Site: brandenburg
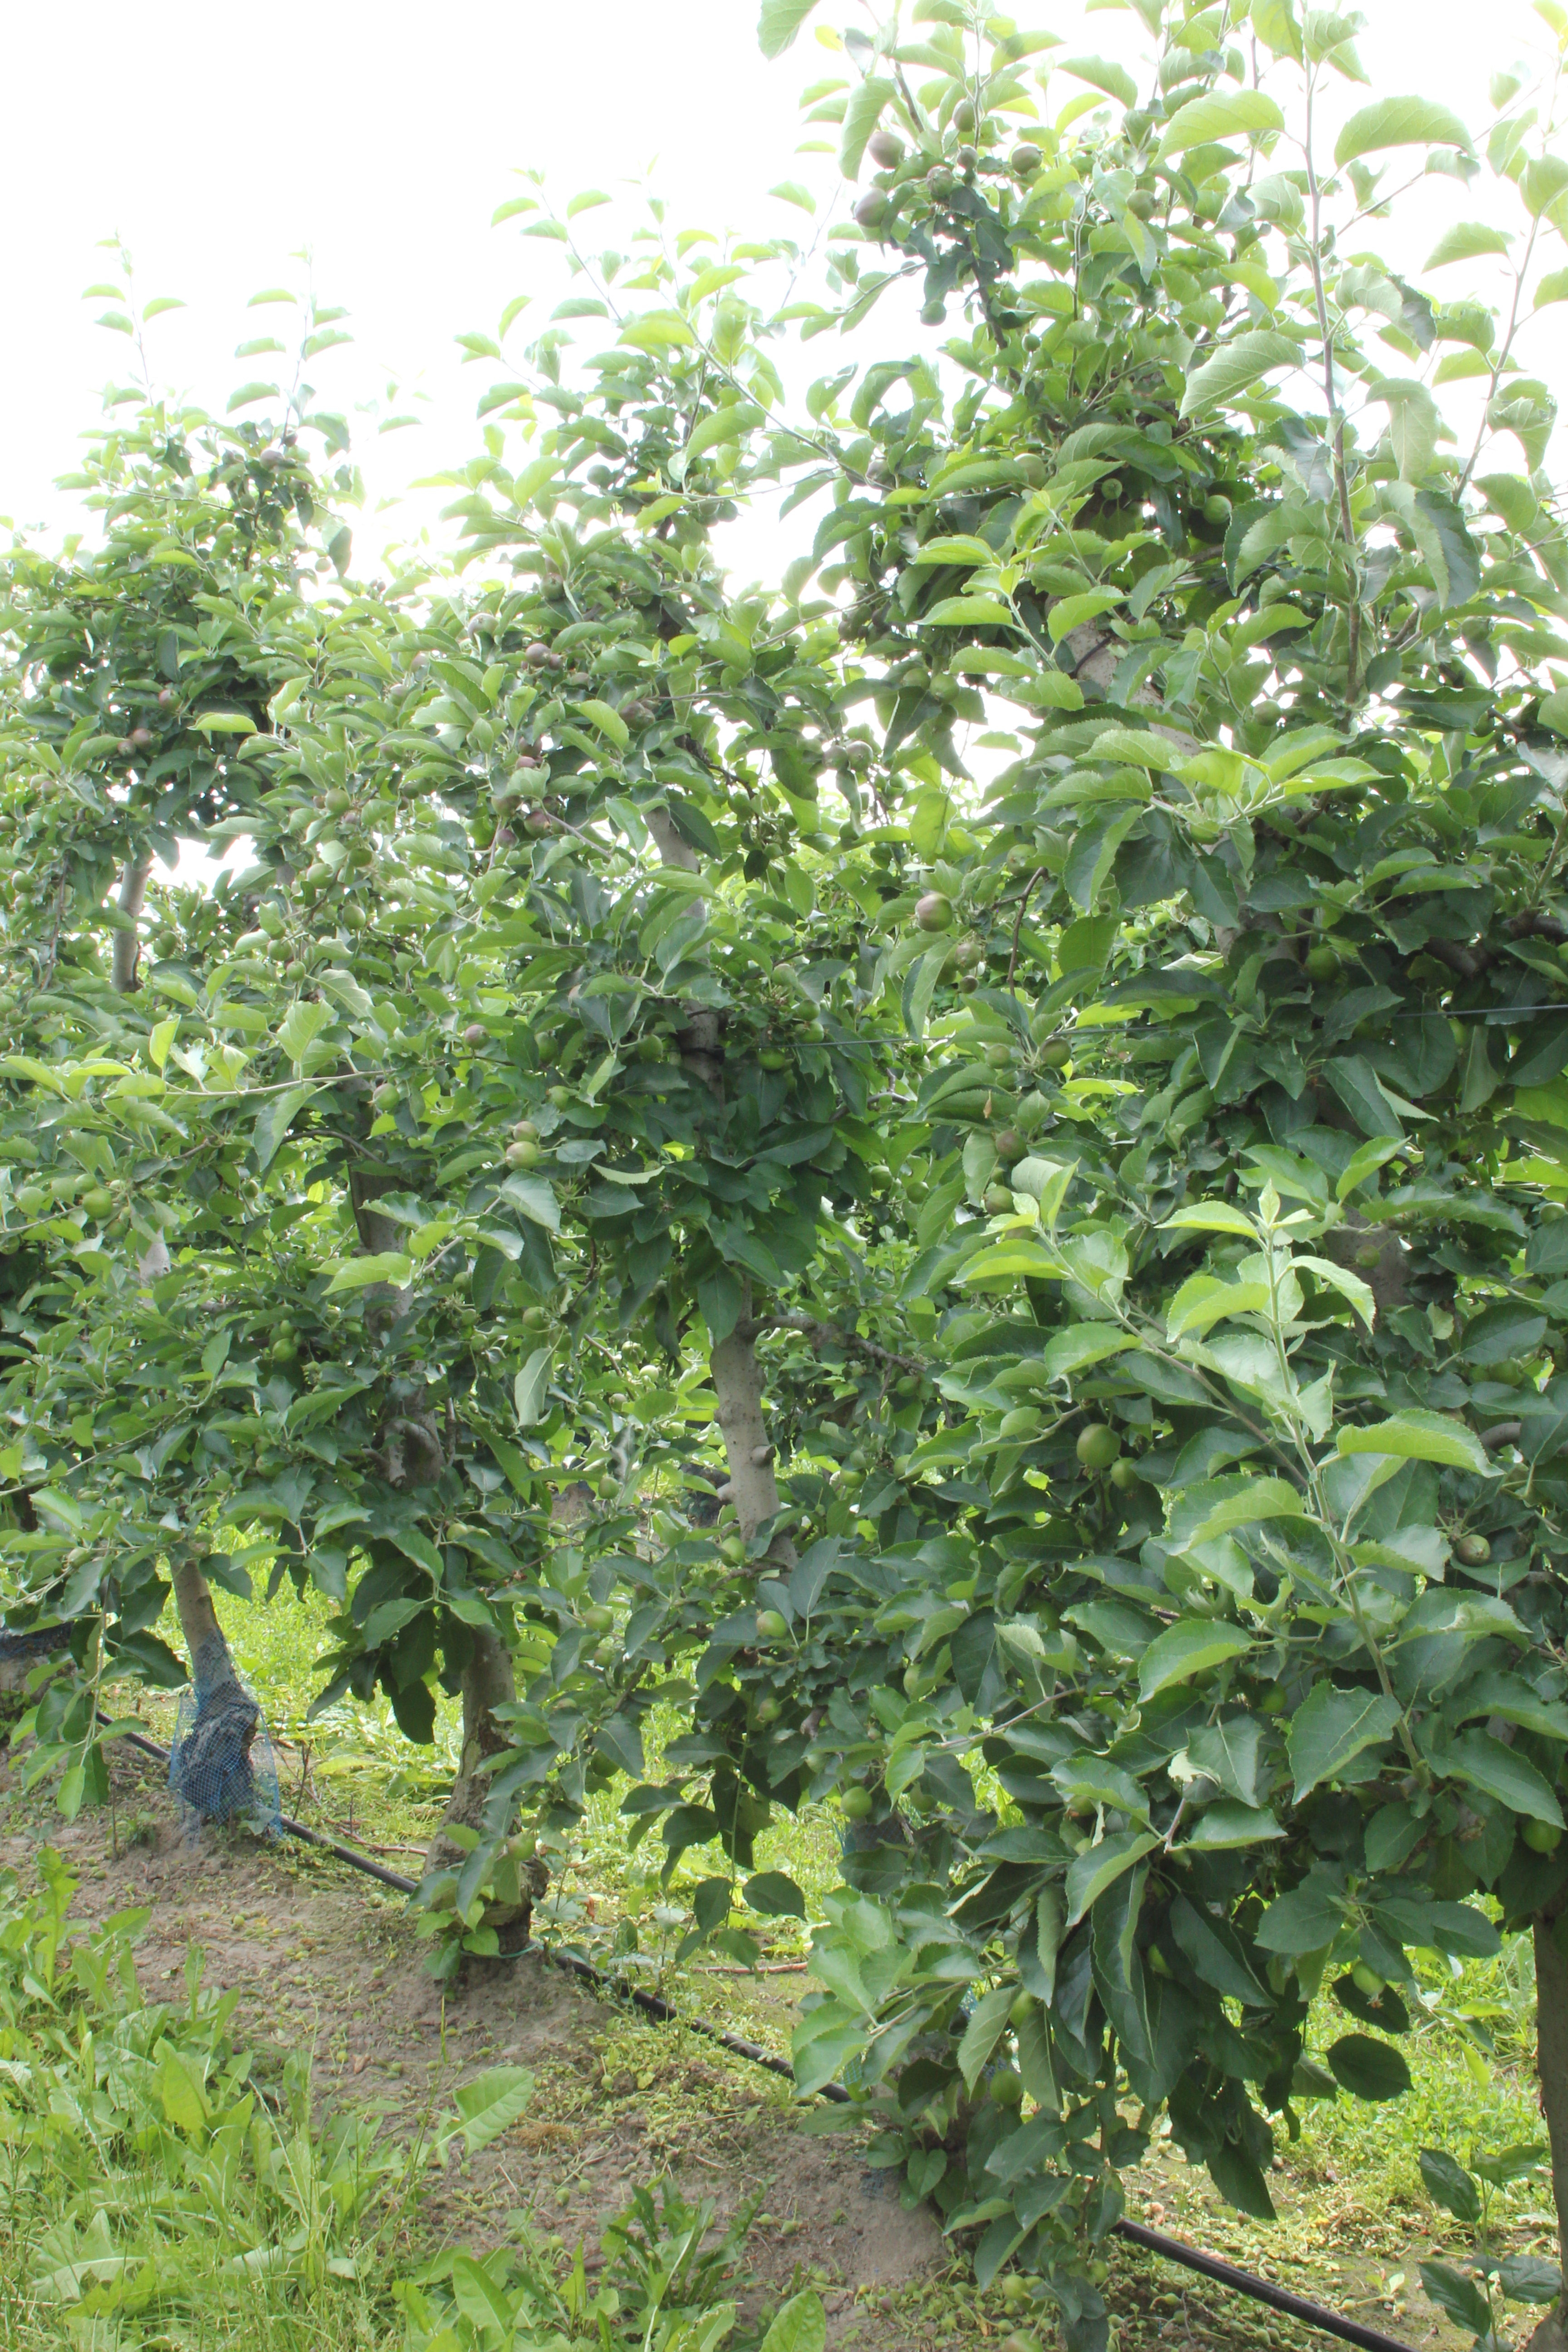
Growth stage (BBCH 73): Development of fruit